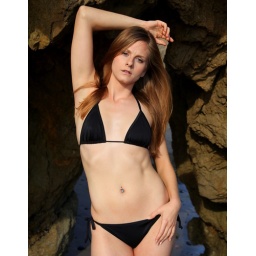
Photoshoot of a pretty model with long blonde hair and blue eyes in a black bikini.